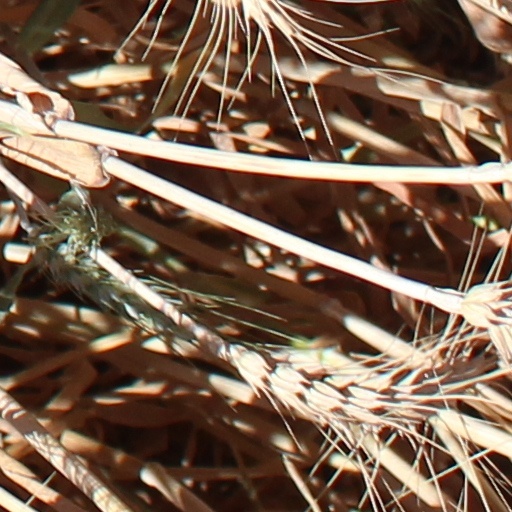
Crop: wheat